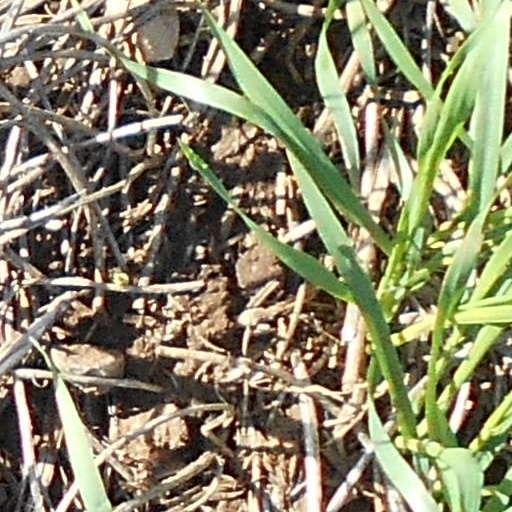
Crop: wheat